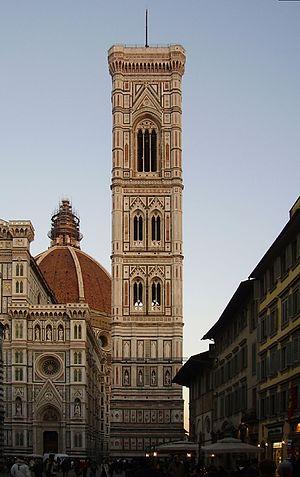
Le campanile de Giotto est la tour campanile de l'église Santa Maria del Fiore, la cathédrale de Florence, située place du Duomo.